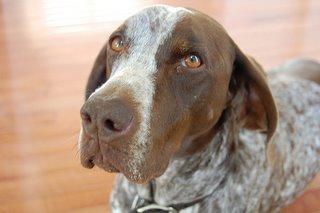
German_short-haired_pointer